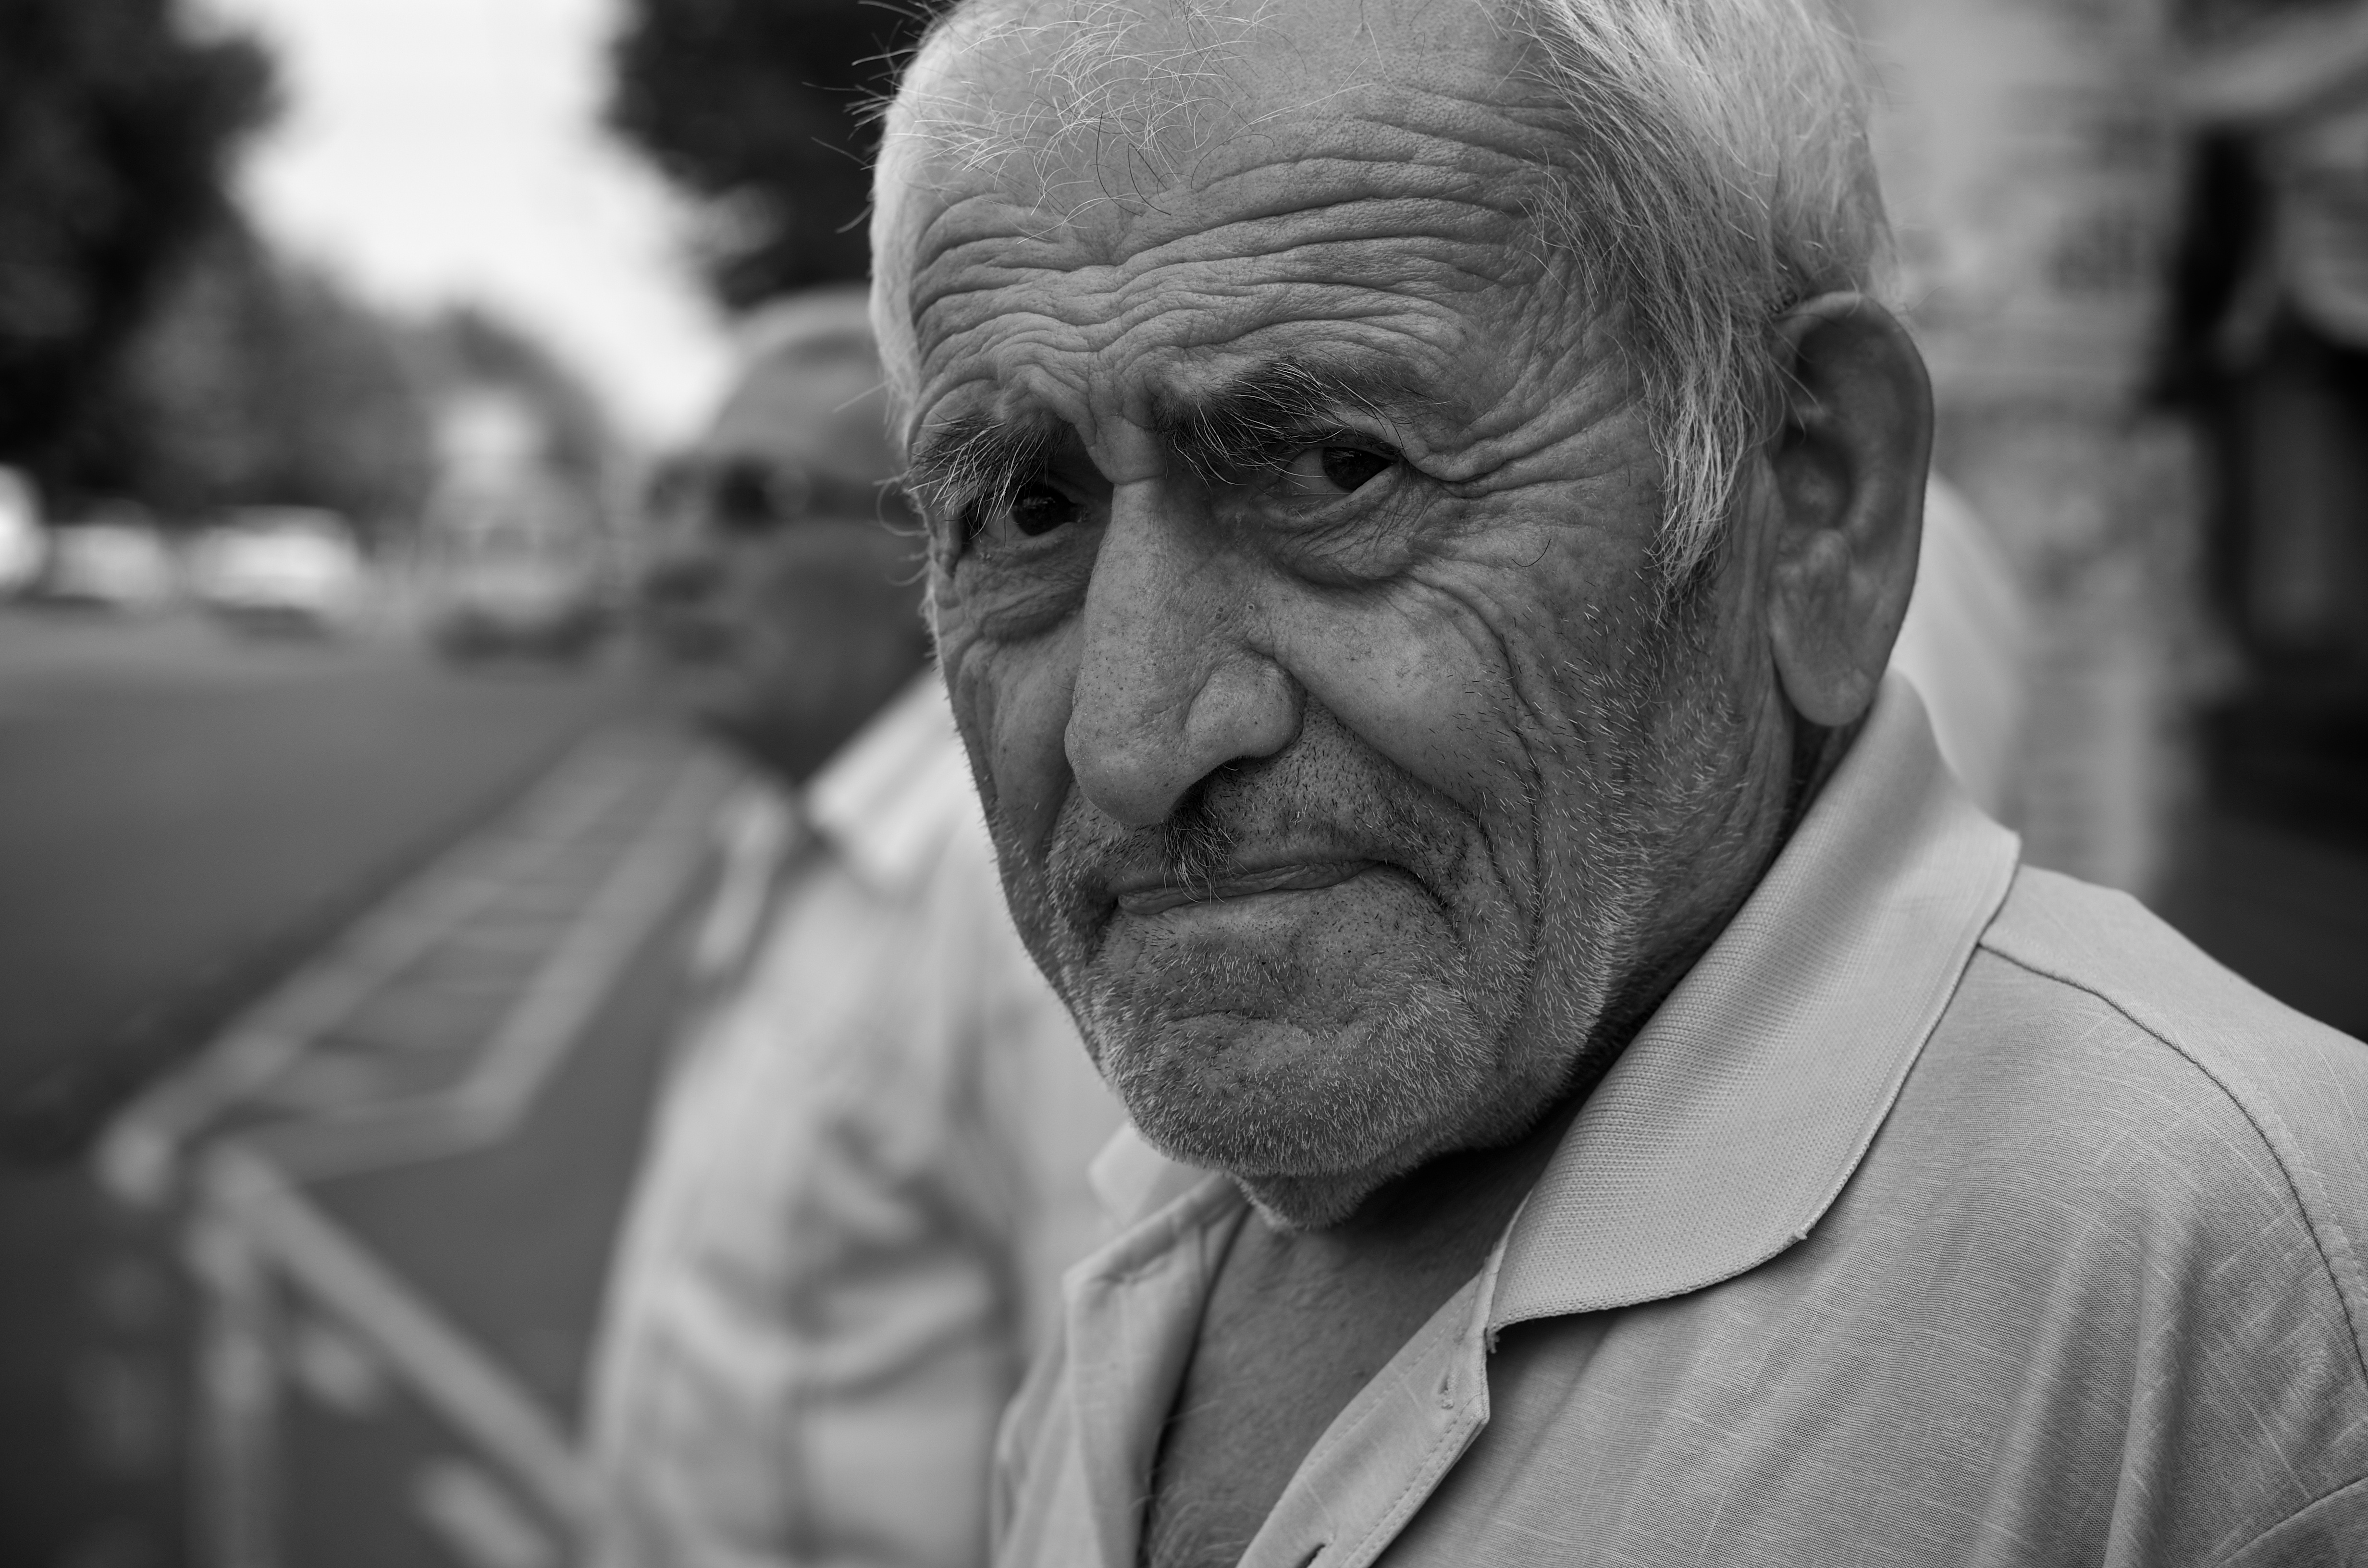
man, person, black and white, people, white, street, photography, ebook, male, portrait, training, black, monochrome, streetphotography, flickr, thomas, video, head, olympus, photograph, omd, fuji, leica, monochrom, leuthard, hcb, thomasleuthard, streettogs, monochrome photography